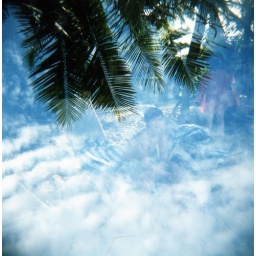
the boy in the clouds